Alice Naber-Lozeman

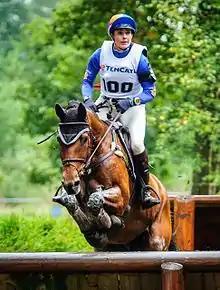
Naber-Lozeman riding Peter Parker (2013)

Alice Maria Naber-Lozeman (born 7 May 1971) is a Dutch Olympic eventing rider. She competed at the 2016 Summer Olympics in Rio de Janeiro where she finished 32nd in the individual and 6th in the team competition.